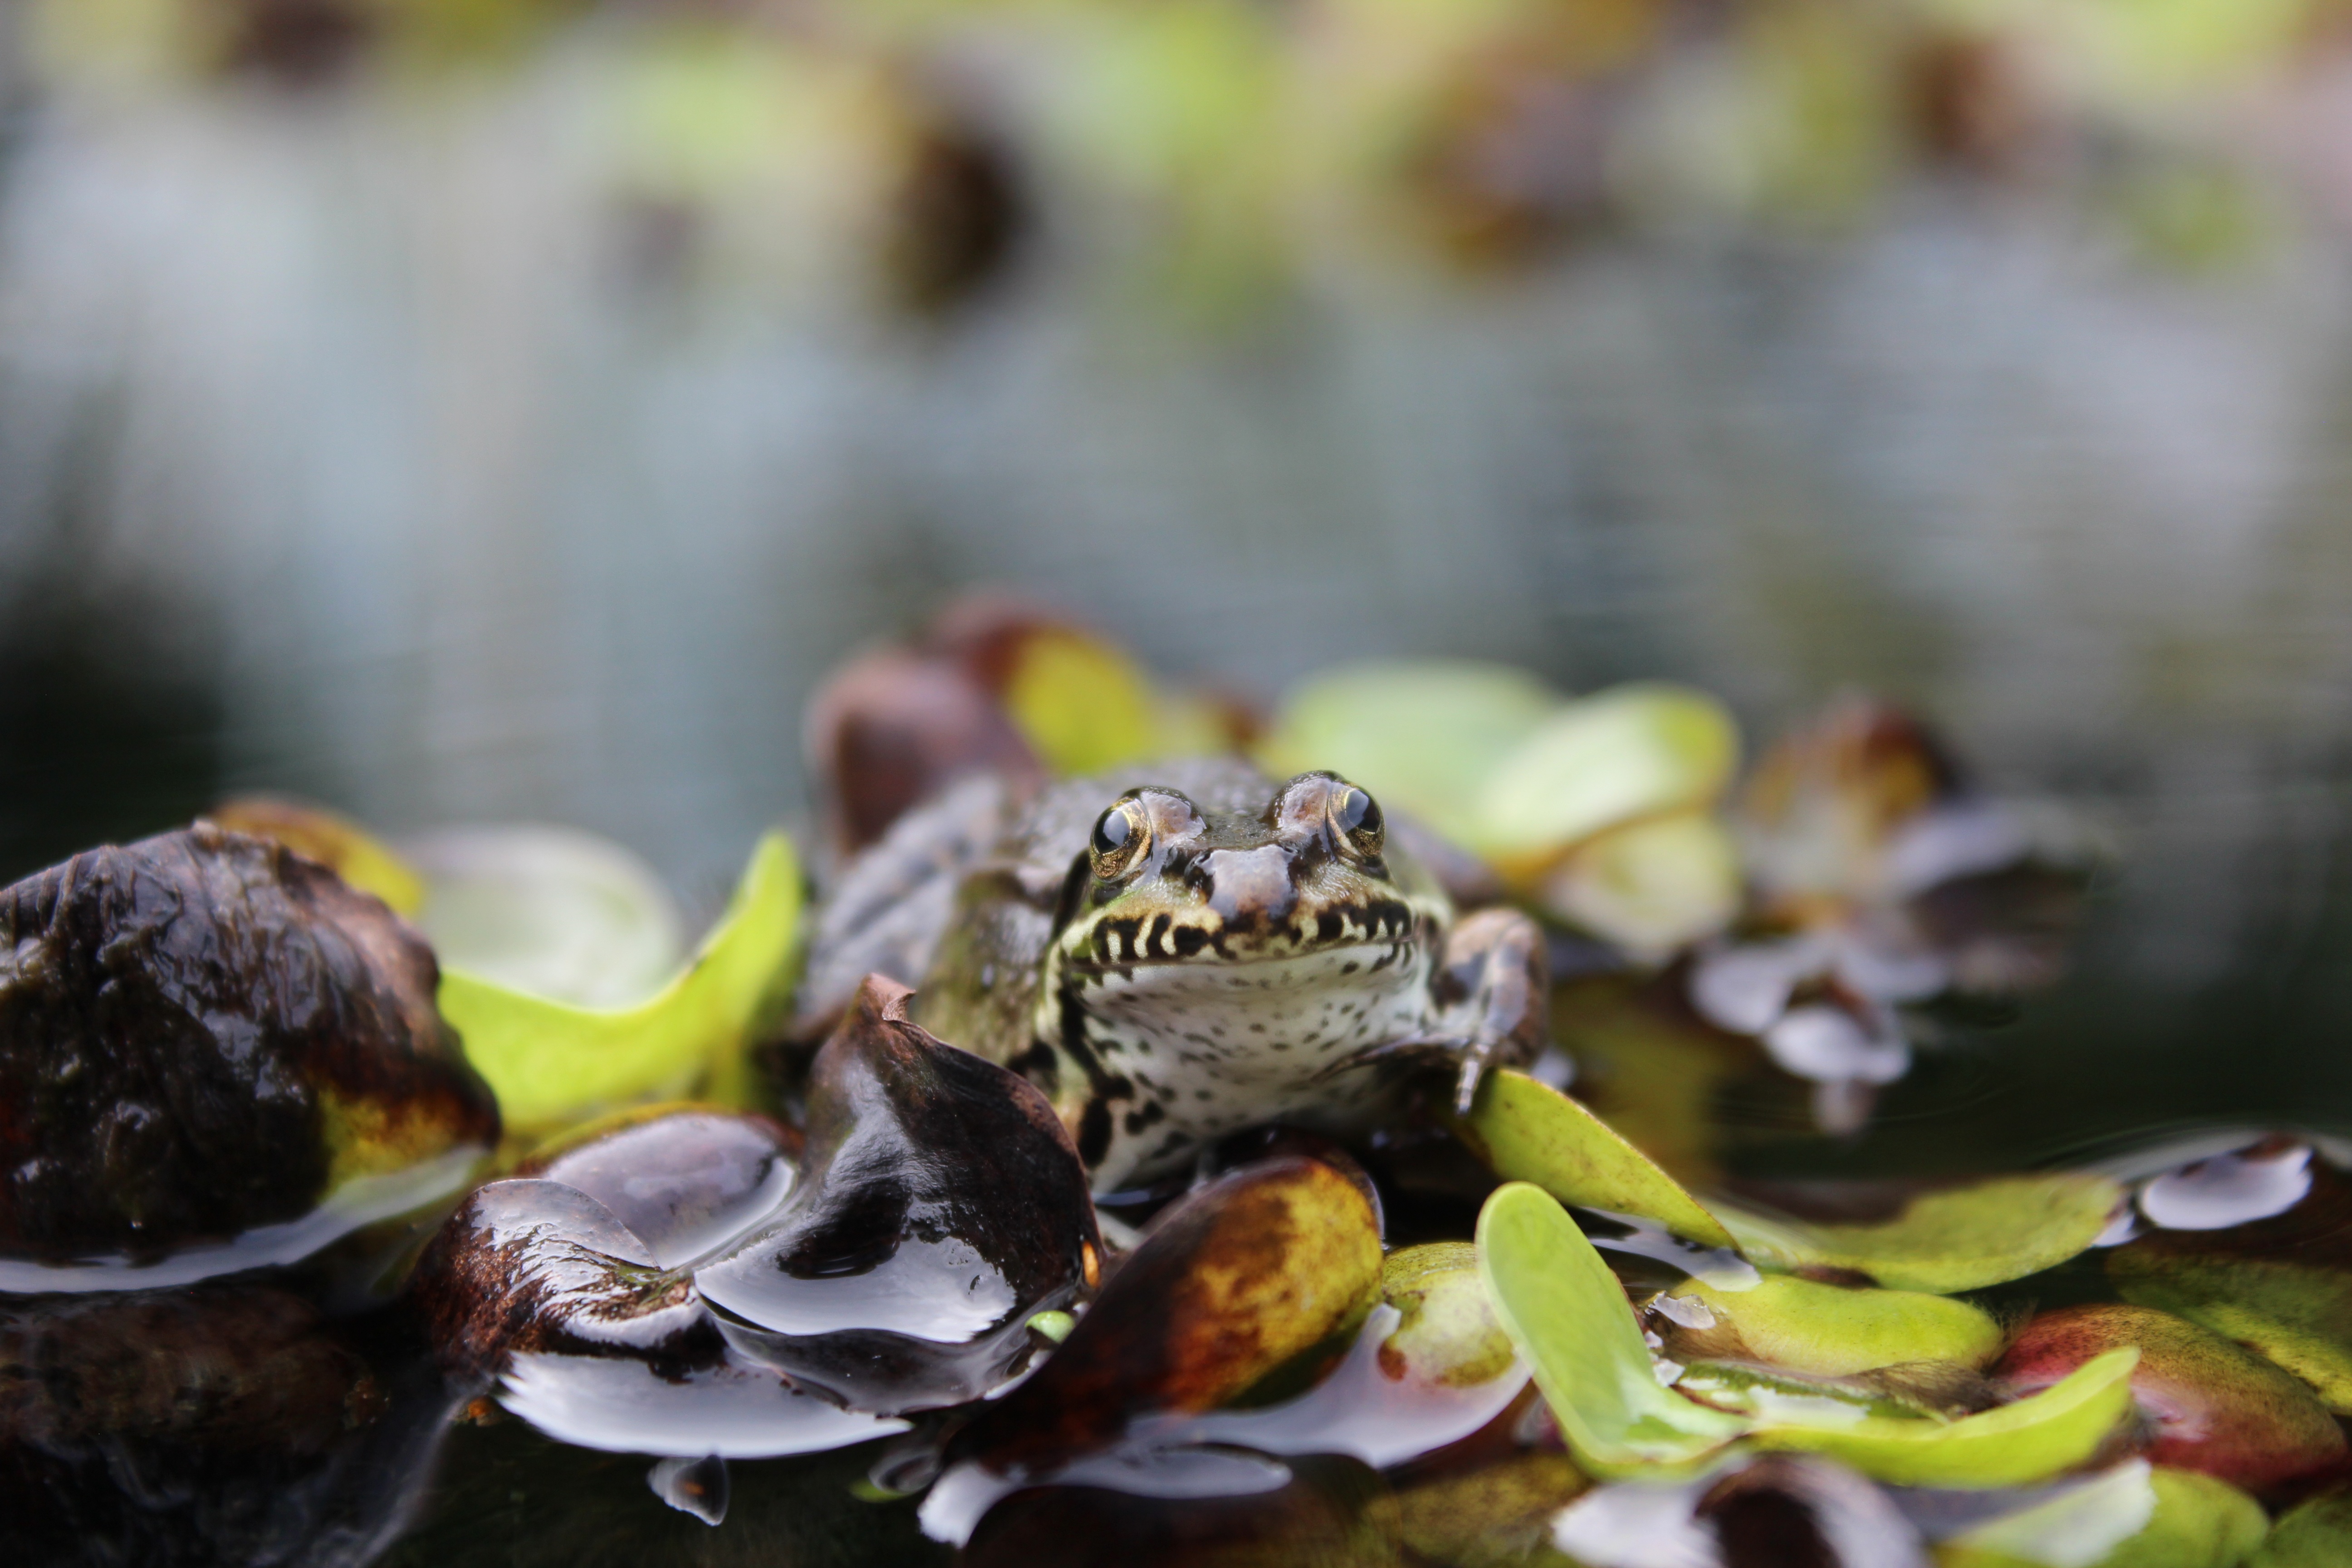
nature, flower, animal, pond, food, green, produce, frog, amphibian, close, fauna, creature, macro photography, garden pond, green frog, frog pond, water frog, aquatic animal, pond inhabitants